Lark (cigarette)

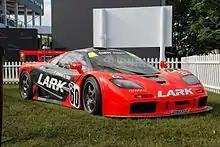
The 1996 F1 GTR of Team Lark on display.

Lark was the main sponsor of the Team Goh team which featured two McLaren F1 GTR cars to race in the All Japan Grand Touring Car Championship under the name ""Team Lark GTR"". Debuting at the opening round at Suzuka Circuit, the Lark team took a 1-2 finish, with winners Naoki Hattori and Ralf Schumacher. At the following round at the Fuji Speedway, David Brabham and John Nielsen would take victory for the Lark McLaren. However, in the next two rounds, the Japanese rivals would overcome the McLarens, only to have Team Lark return to take victory in the final two rounds of the season. At the Sugo round, Lark badly damaged their one chassis, requiring them to borrow chassis #04R from GTC Competition as a replacement for the final JGTC round. With four victories on the season, Team Lark captured the GT500 teams championship ahead of factory squads from Toyota and Nissan.